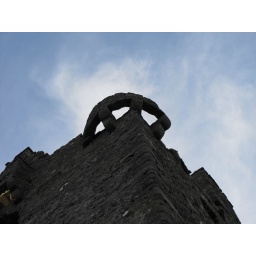
17th century tower house near Toomyvara in Tipperary. I don't anything about its history.